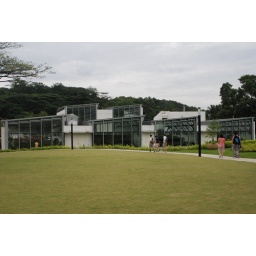
The Hort Park, those beautiful colorfull flowers are in this building